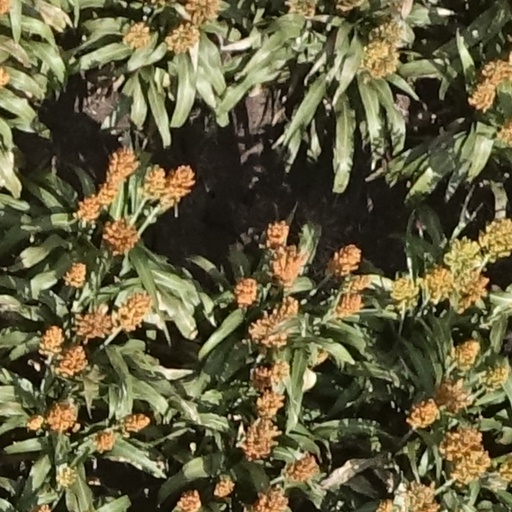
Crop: sorghum